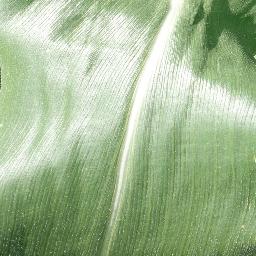
Label: Corn_(Maize)___Healthy